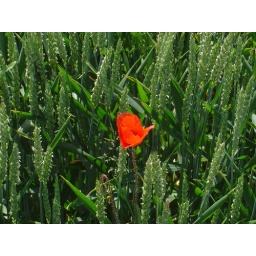
A poppy flower all alone in a wheat field